Sami Damian

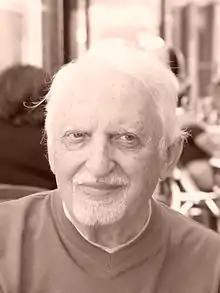

Sami Damian (sometimes referred to as S. Damian or Samy Damian (born Samuel Druckmann, 18 July 1930, Alba Iulia, Romania - 1 August 2012) was a Romanian-born Jewish literary critic and essayist.